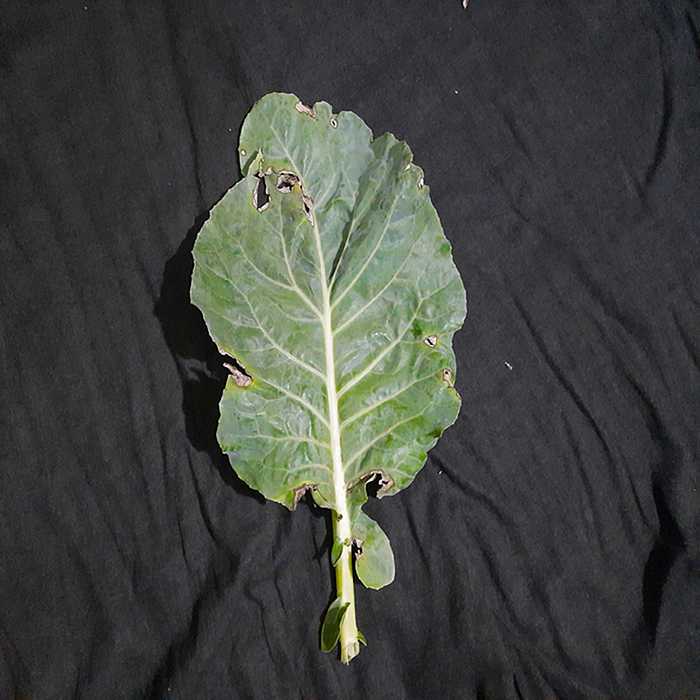
Plant: Cauliflower
Label: Downy mildew